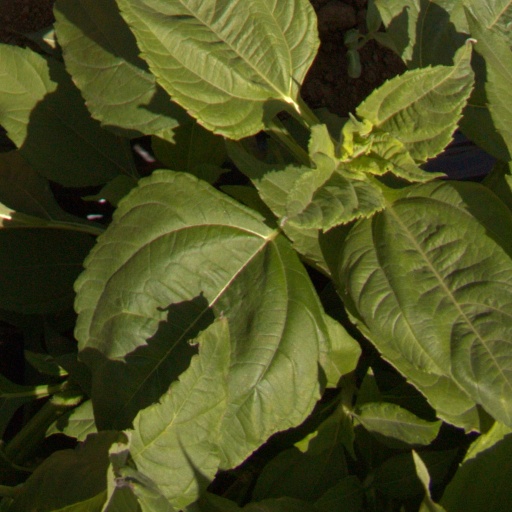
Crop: Jerusalem artichoke